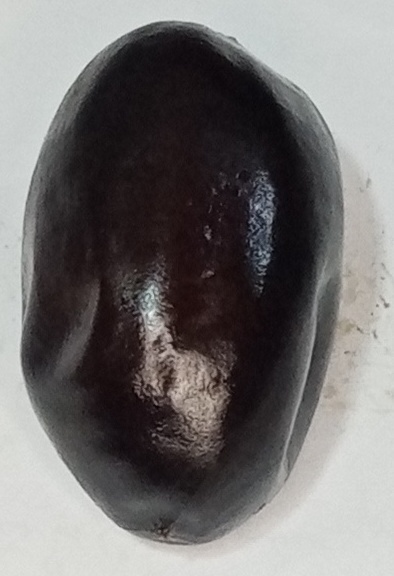
Variety: kupro
Size: large
Grade: grade-1